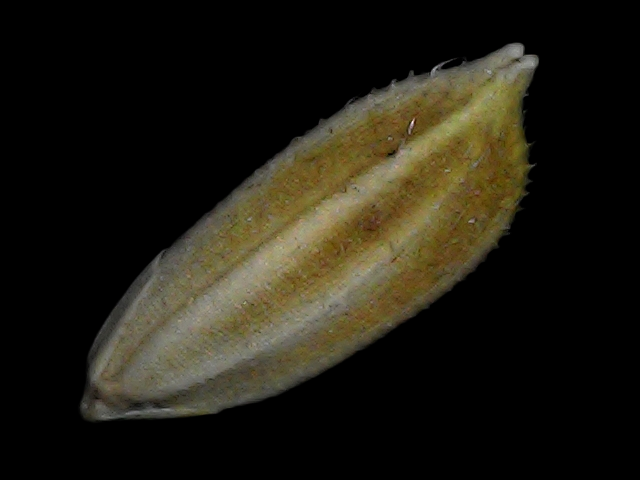
Rice variety: Bd91